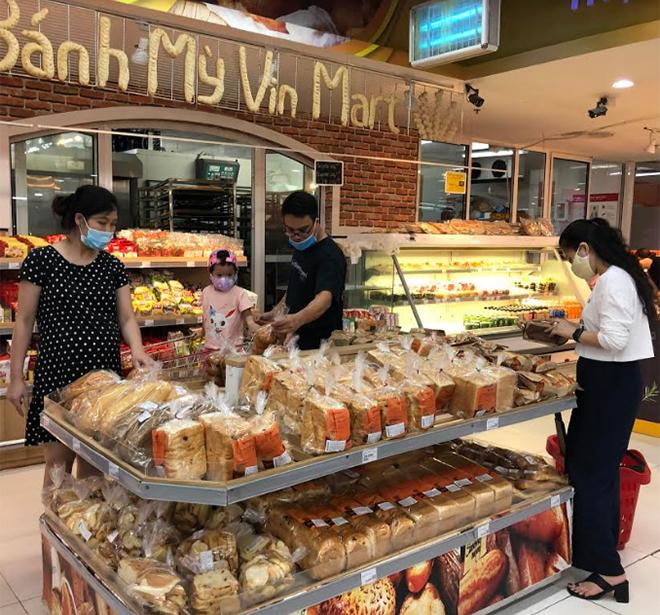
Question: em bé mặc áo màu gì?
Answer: em bé mặc áo màu hồng